The Birthday Massacre

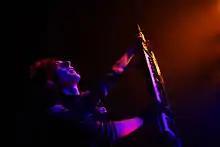
Owen Mackinder (keytar) performing at the Mod Club in Toronto, May 2009

On January 1, 2007, a demo version of the song "Kill the Lights" was released for streaming on the band's Vampirefreaks profile, which remained for several years the number one ranked profile for the highest number of listeners. In June, the band announced it was working on a new record with Canadian producer and engineer Dave "Rave" Ogilvie and that Aslan was leaving to start a new project and that O.E would be returning to the lineup on bass duties. In August, the band began planning a new video to be directed again by Dan Ouellette.